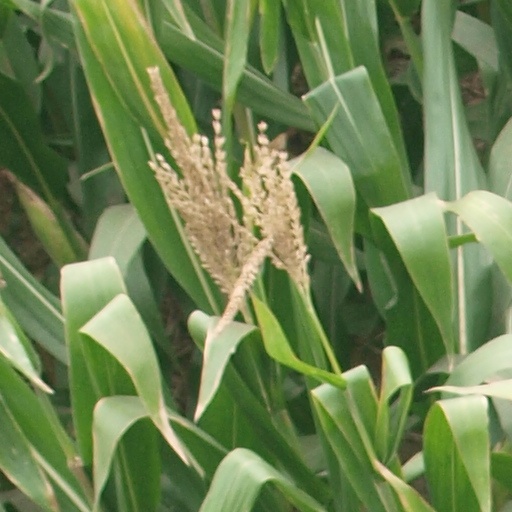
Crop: maize; corn